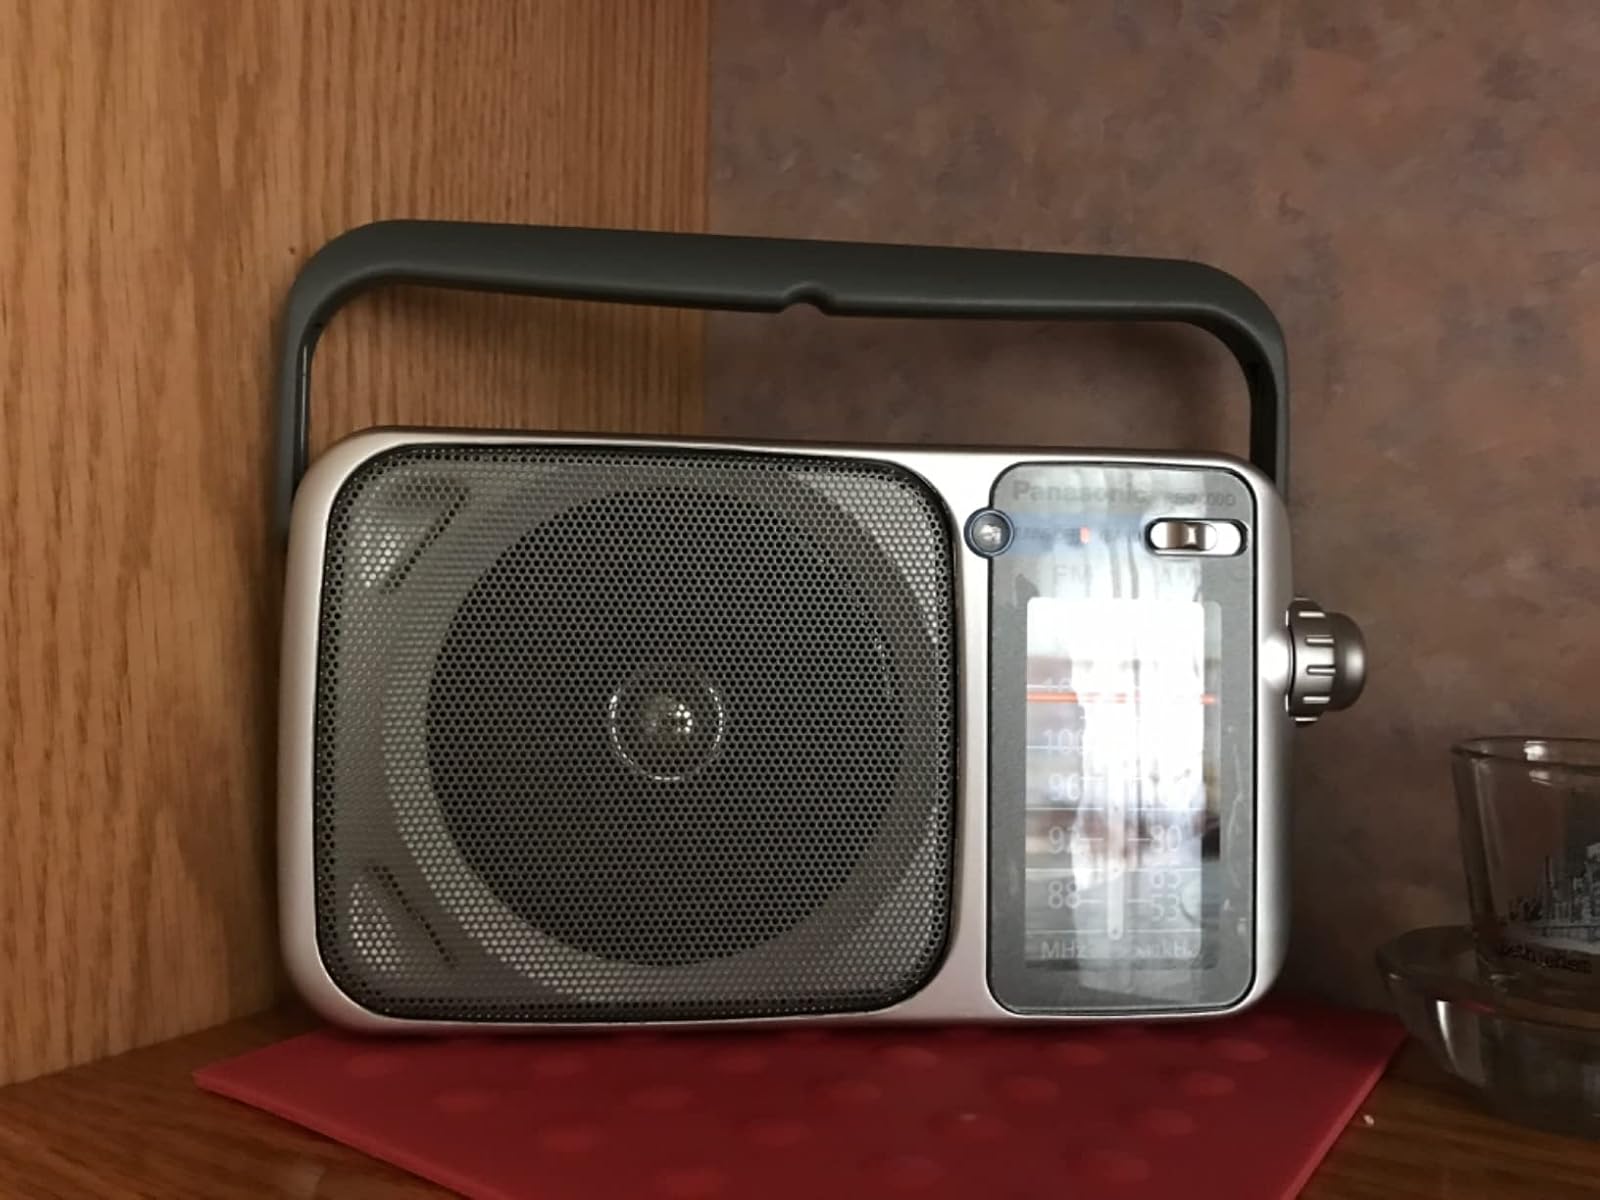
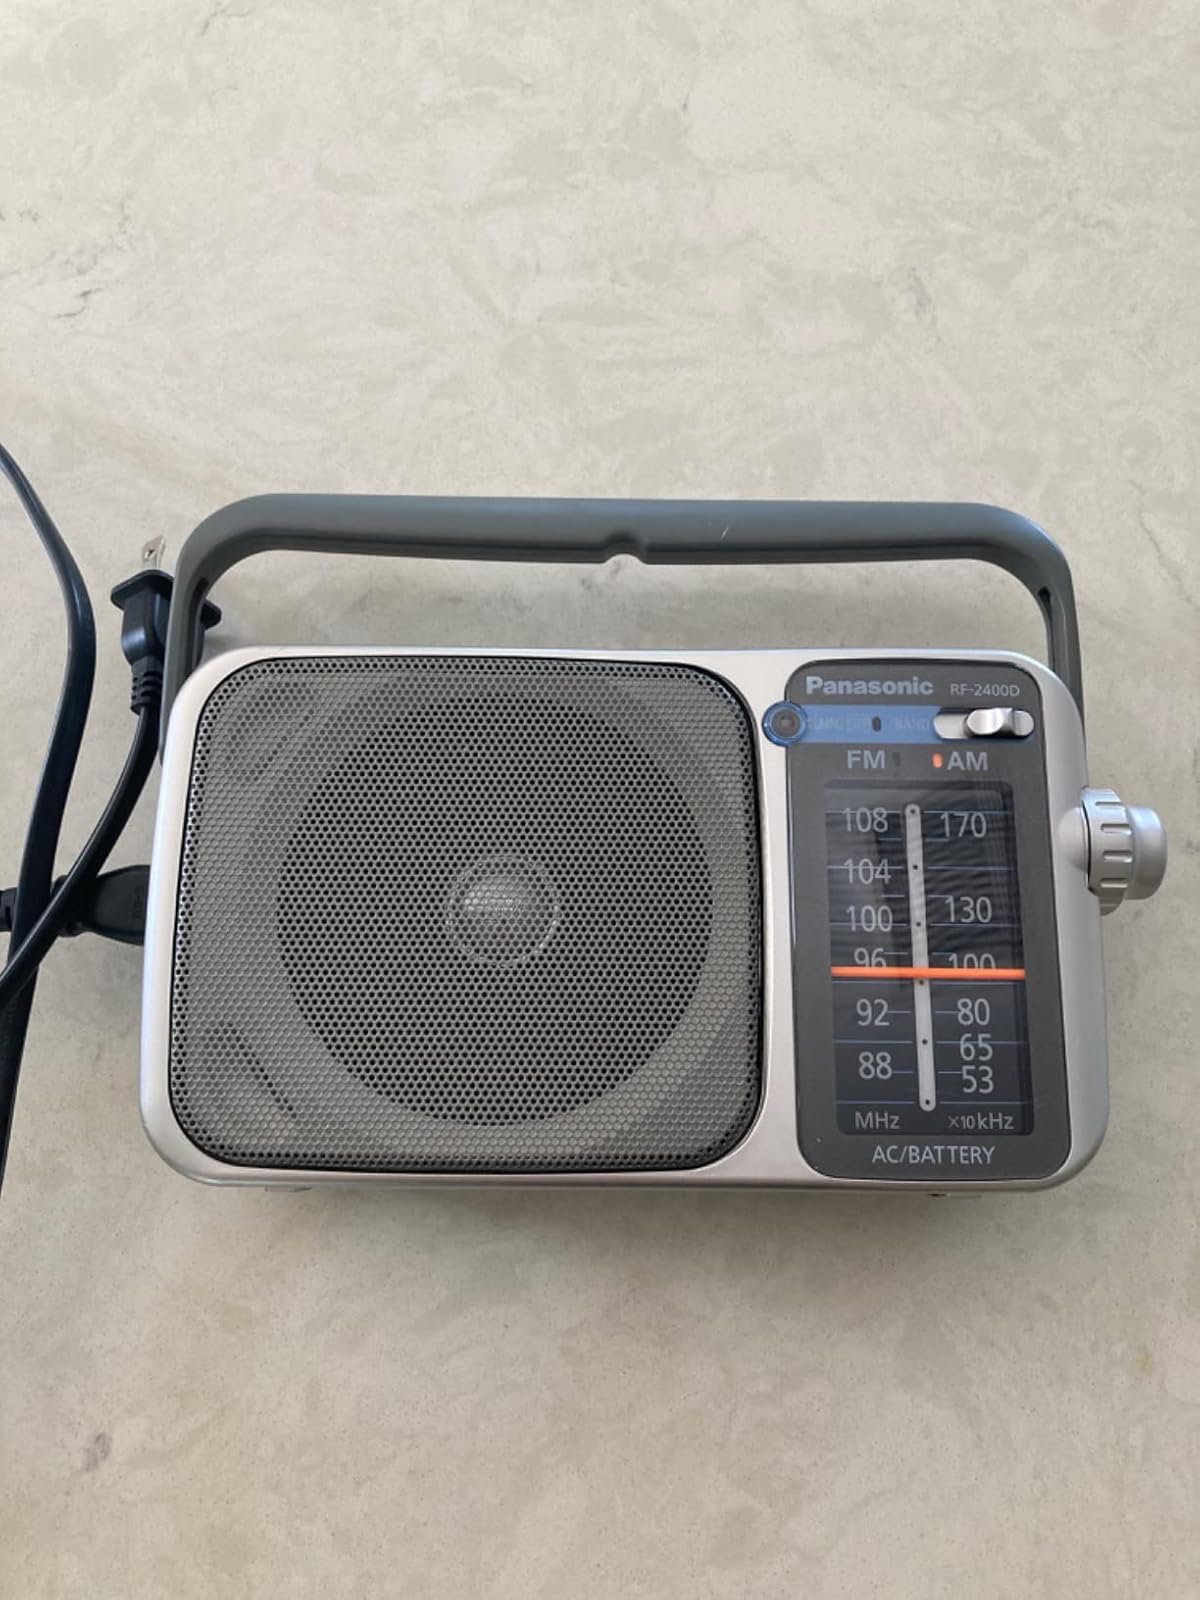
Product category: radio
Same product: yes